Guthrie rolling bridge

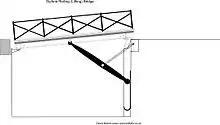
Beginning of lifting sequence of a Guthrie Rolling Bridge

To raise the bridge an initial lift to the inner end of the bridge is required. This raises the inner wheels back up the inclines of the granite slabs. At the same time the outer ends are pulled from the lip of the granite slab, the wheels rolling down the sprung metal guides. When the inner wheels are pulled up onto the metal trays the weight of the lifting arms assists the raising of the bridge to a point where the centre of gravity of the arms is over the pivot of the upper support stays. From here on the pull necessary to raise the centre wheels is negligible. Once the lifting arms are in the fully retracted position the centre wheels are on top of the metal trays and the axles disengage from the cups. The bridge now sits on its inner two axles. From here it is necessary to pull the bridge in until the outer two wheels arrive at the trays. The bridge is then pulled within the gates on all six wheels.